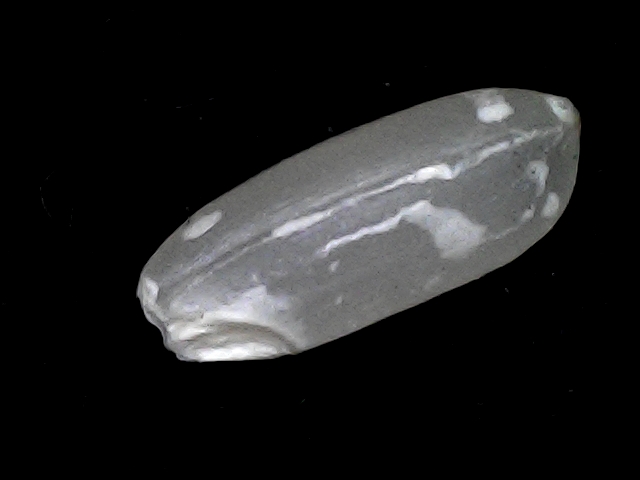
Rice variety: BD51